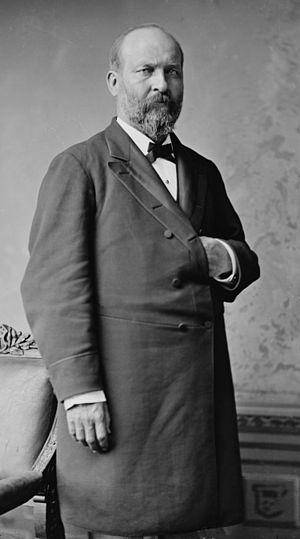
James Abram Garfield, né le 19 novembre 1831 à Orange et mort assassiné le 19 septembre 1881 à Elberon, est un homme d'État américain, 20ᵉ président des États-Unis. Après neuf élections consécutives à la Chambre des représentants des États-Unis dans l'Ohio entre 1863 et 1881, Garfield accède à la présidence sous l'étiquette du Parti républicain. Son mandat, fortement écourté par son assassinat, est marqué par une résurgence controversée de l'autorité présidentielle sur la préséance du Sénat concernant les nominations fédérales, une relance de la puissance navale américaine, l'élimination de la corruption au sein du service postal et la nomination de plusieurs Afro-Américains à de hautes fonctions fédérales.